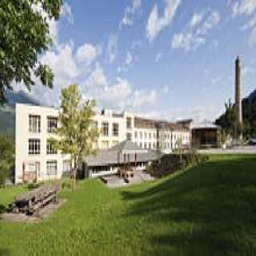
University of Liechtenstein